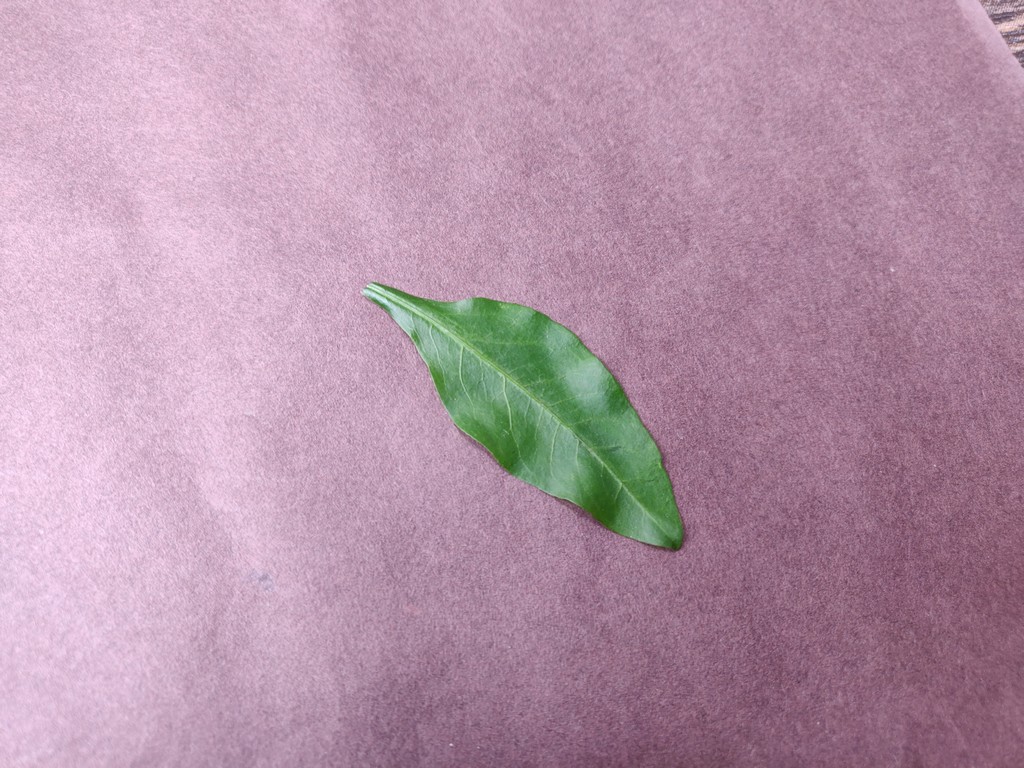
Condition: Healthy
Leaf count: single
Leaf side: front